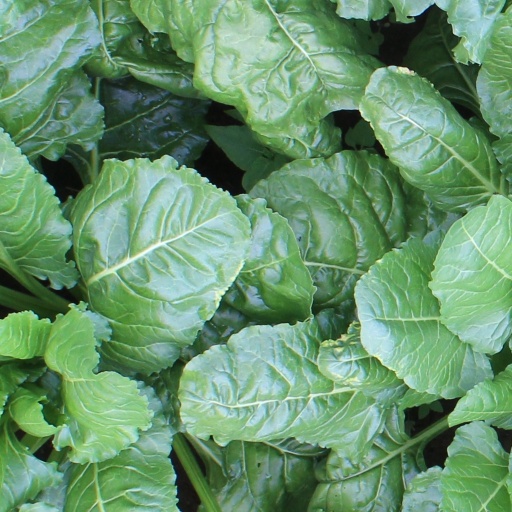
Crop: sugar beet